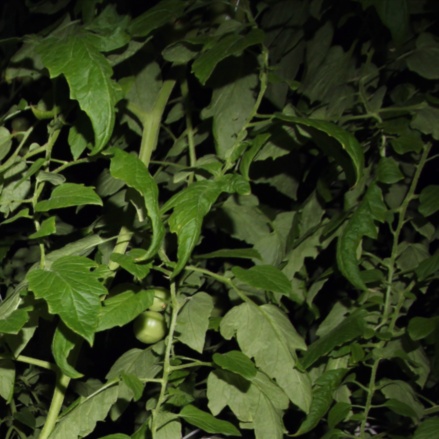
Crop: tomato